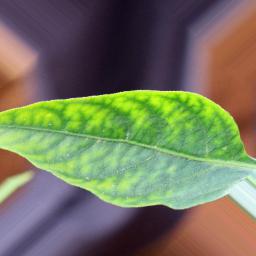
Label: nutritional